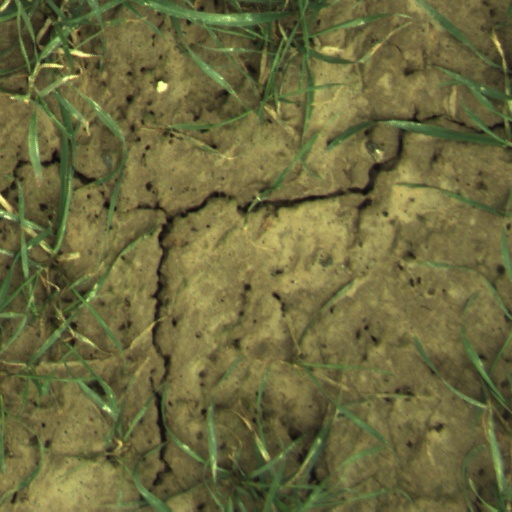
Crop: wheat